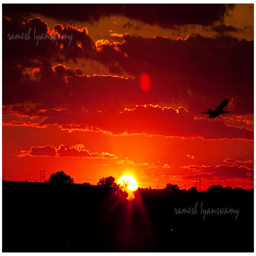
a plane flying by a red sky during the sunset
A plane flying through the sky during a sunset.
The sun is setting while an airplane is taking off in the foreground.
The airplane is flying in the sky while the sun is setting.
A airplane is flying as an orange sunset disperses into the sky.